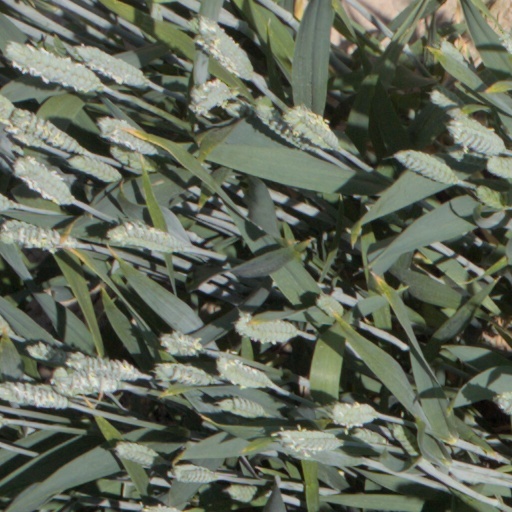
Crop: wheat